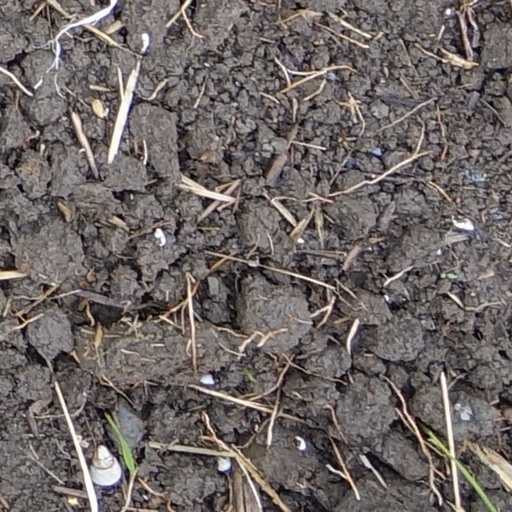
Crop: wheat